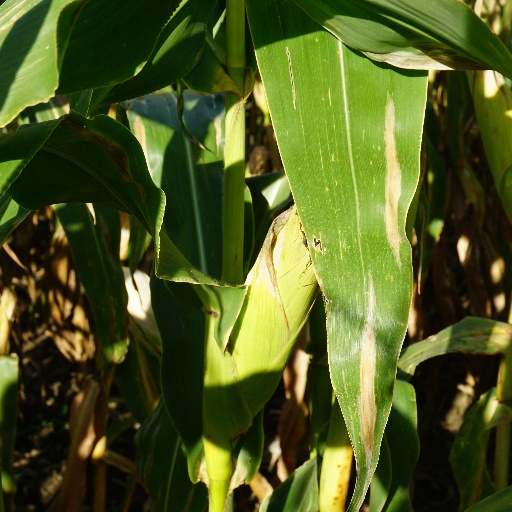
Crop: maize; corn